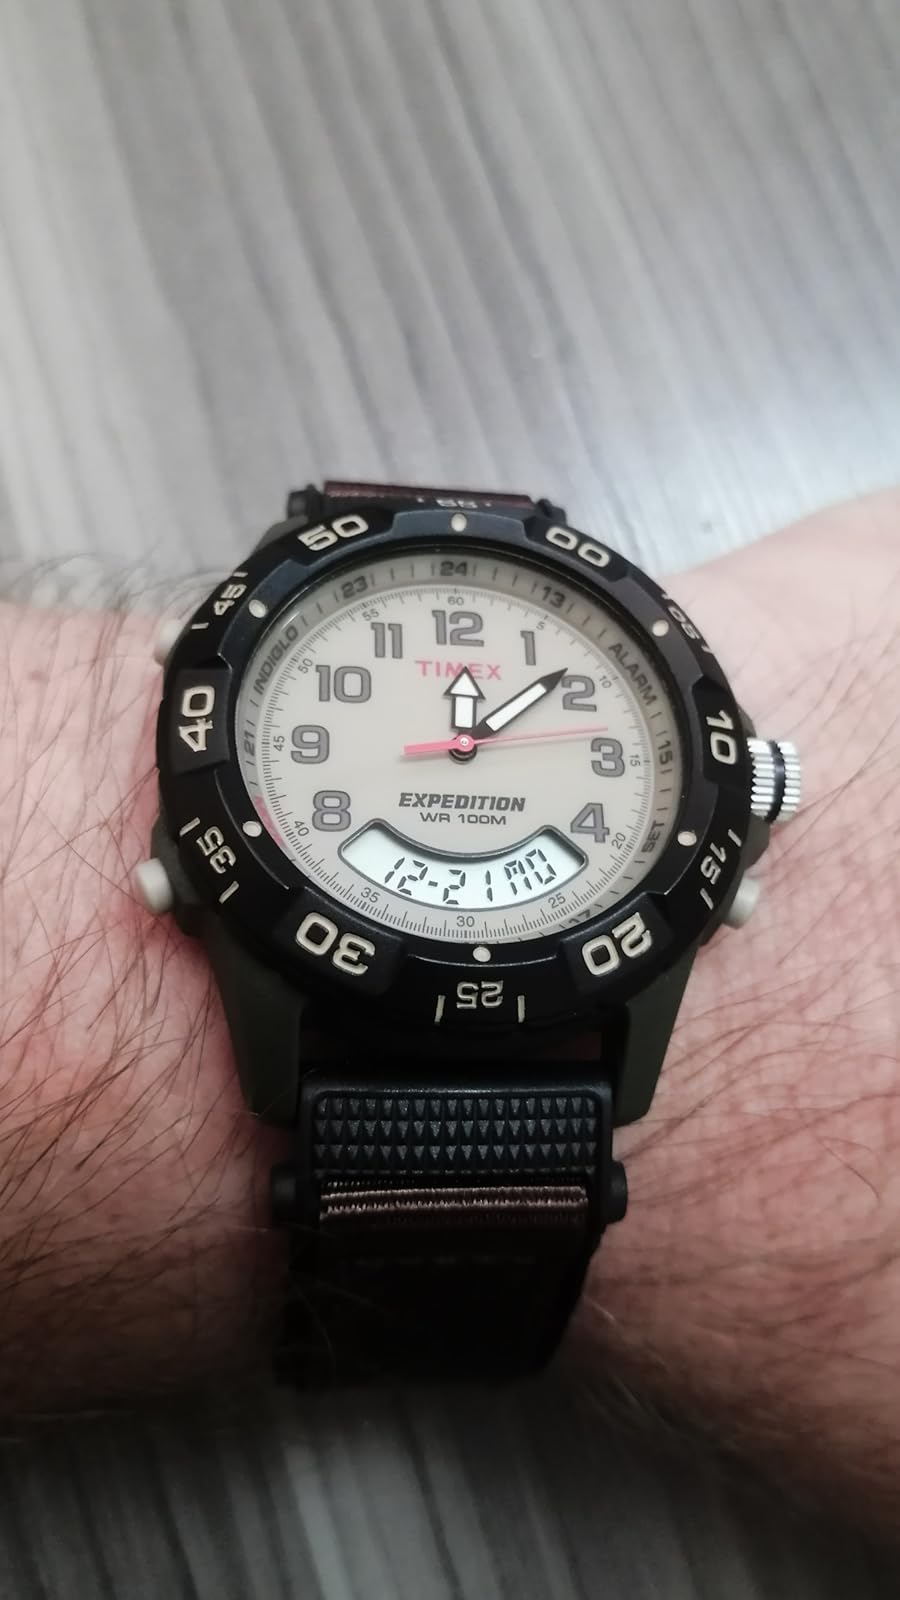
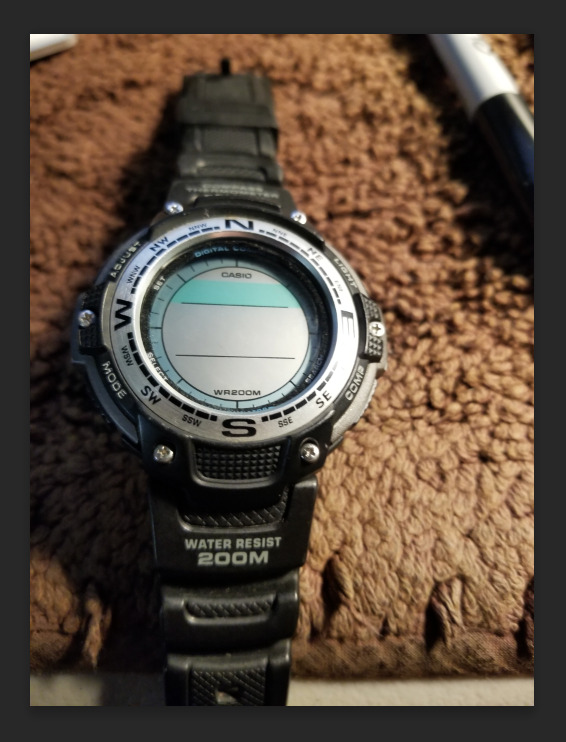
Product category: accessories_watch
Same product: no